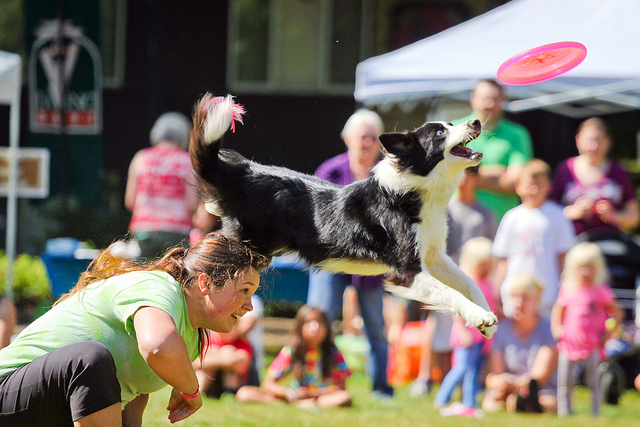
user: Given an image and a question. Answer the question in a short answer. Question: This dog is an example of what breed? Short Answer:
assistant: terrier